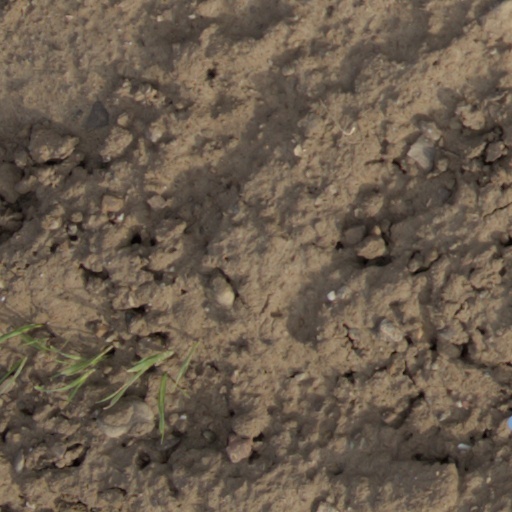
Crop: wheat